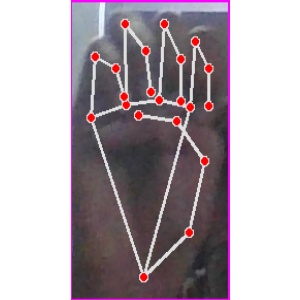
अक्षर: म